Les Tres Torres

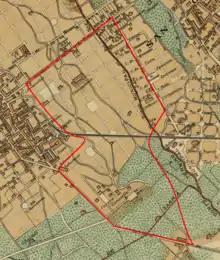
1890 map showing planned streets, with the modern boundary of Les Tres Torres

The area was originally undeveloped land between the villages of Sarrià and Sant Gervasi de Cassoles, taking in the small settlement of Gironella and the "Nena Cases" estate. Most of it formed the eastern part of the municipality of Sarrià, until the latter was incorporated into Barcelona in 1921. Development started with the construction between 1901 and 1903 of three grand residences ("torres" in Catalan) by the Mas–Romaní partnership based in Sants, of which one still stands. This set the tone (and the name) for the new neighbourhood, and further grand buildings followed.